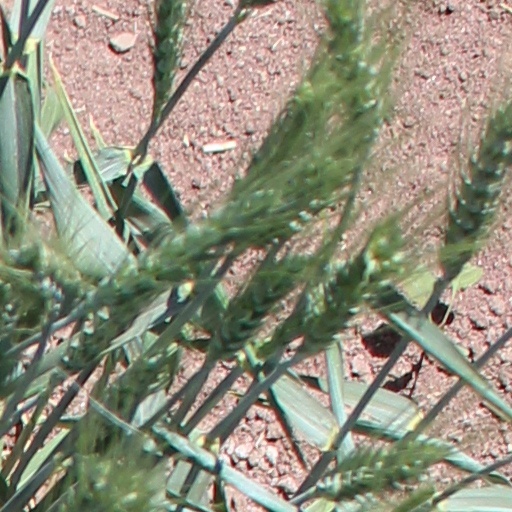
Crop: wheat